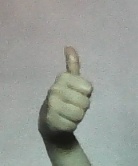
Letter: aleff